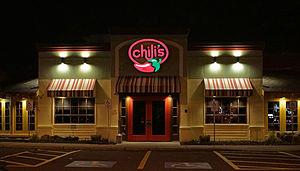
La cuisine tex-mex est une expression utilisée au Texas et dans le sud-ouest des États-Unis pour désigner une cuisine régionale parfois influencée par la gastronomie mexicaine. Les plats les plus emblématiques de la cuisine tex-mex sont le chili con carne et les fajitas, ainsi que la salade César et les nachos d'invention récente et qui ne sont pas des plats mexicains.